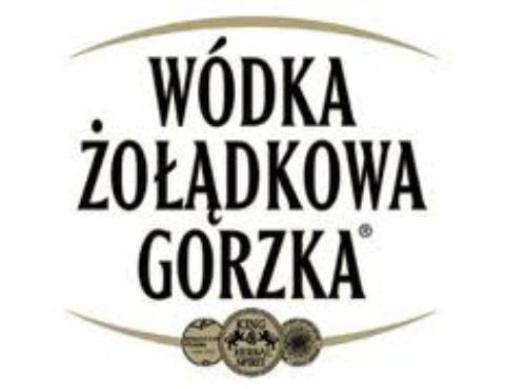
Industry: Food